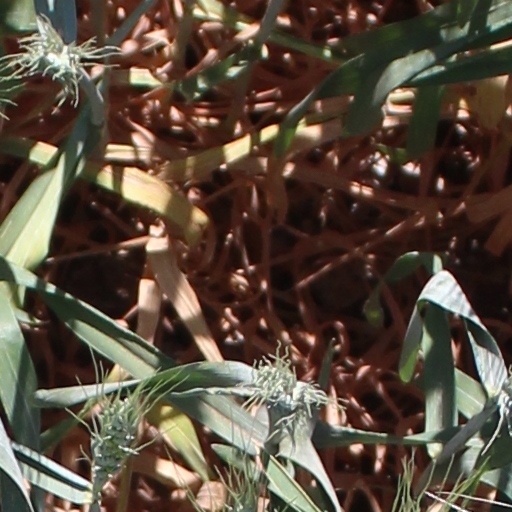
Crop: wheat